Mervyn Williams (artist)

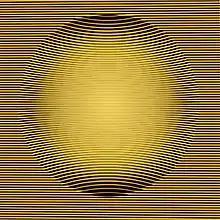
Solar Flare 2011 Mixed Media on Canvas 1220 x 1220mm

Williams began to experiment with digital techniques in 2009, leading him to revisit his Op style of the 1960s and 1970s. He developed a new body of work combining digital processes with traditional painting techniques. Works such as "Solar Flare" (2011), "Centrifuge" (2013) and "Paragon" (2013) create optical vibrations that would have been difficult to achieve before the advent of digital technology. Parallels have been drawn between Williams' attitude to digital technology and the spirit of excitement, hope and innovation that informed his original Op works in the 1960s.